South Metro Area Regional Transit

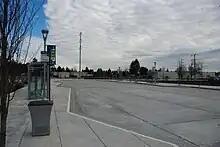
SMART Central at Wilsonville Station

SMART has four routes that serve only Wilsonville, going east-west and north-south. However, it is noteworthy that three other express routes (delineated with the suffix 'X') go well beyond the city limits (and the entities who pay for the service). Route 1X goes south on I-5 all the way to Salem, where riders can transfer to Salem-Keizer Transit (Cherriots) and operations are shared with Cherriots; the 2X heads North to Tualatin where riders can connect to TriMet; and Route 3X goes southeast to the city of Canby, connecting with Canby Area Transit. Routes 4, 5, 6, and 7 only serve Wilsonville, but Route 5 connects with TriMet Route 96 at Commerce Circle, at the northern end of the city.